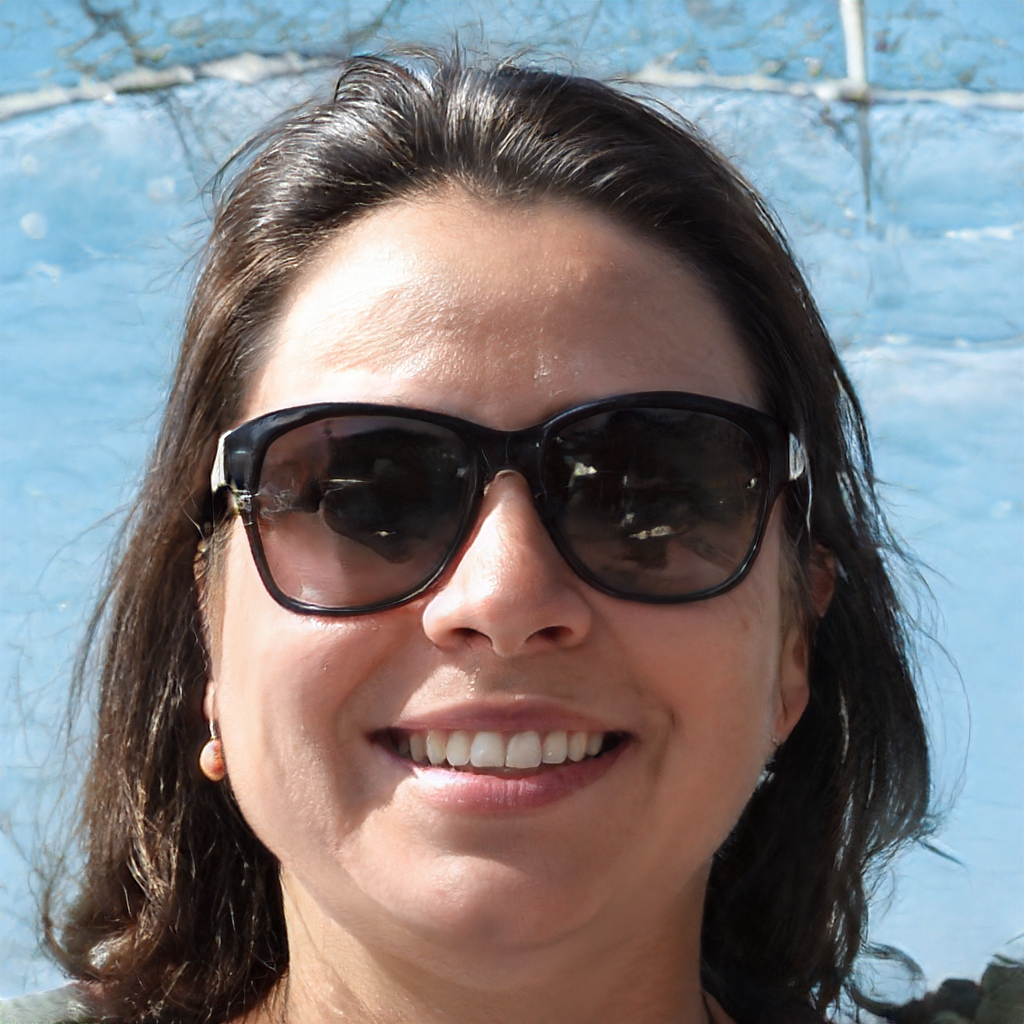
Gender: Female